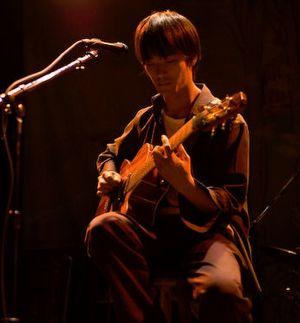
Shugo Tokumaru est un musicien japonais né en 1980 à Tokyo. Auteur, compositeur et multi-instrumentiste, son style et ses influences incorporent des éléments de pop, rock et de musique électronique. Il possède plus d'une centaine d'instruments et de nombreux jouets et appareils musicaux qu'il utilise pour composer sa musique. Sur ses disques on peut notamment entendre de la flute en bois, de l'accordéon et des percussions autour d'une base de guitare rythmique. Il est aussi membre du groupe Gellers. Son premier album solo, Night Piece est sorti en 2004, son second disque L.S.T. est sorti en 2005. En 2007, il participe à l'album Polochon Battle du musicien français David Fenech. Son avant-dernier album Exit est sorti au Japon sur le label P-Vine Records le 19 octobre 2007, et seulement de manière internationale le 2 septembre 2008 par l'intermédiaire du label Almost Gold. In Focus? son dernier album est sorti le 7 novembre 2012.